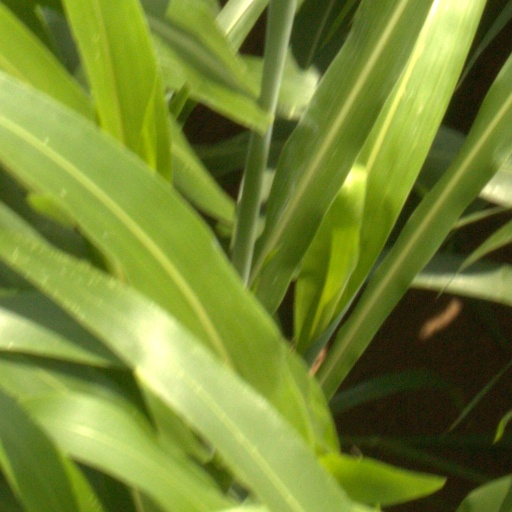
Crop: sorghum